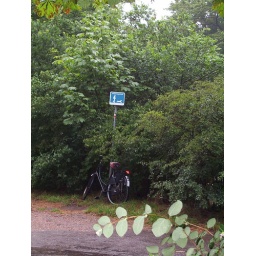
This sign tells us that dogs are allowed to run freely in this park.